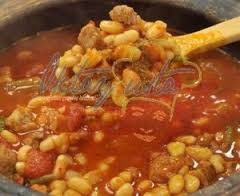
Yemek: kuru_fasulye